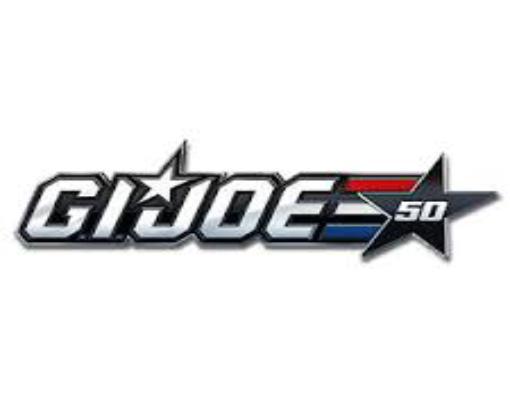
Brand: g.i. joe
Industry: Leisure